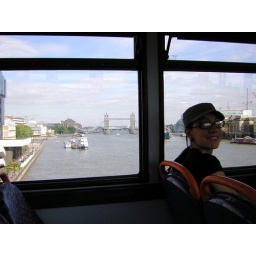
in front of tower bridge